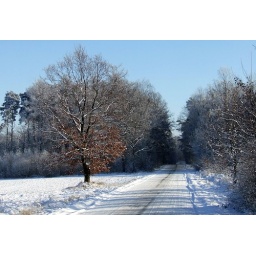
Snowy road in the forest (Bory Dolnoslaskie) connecting two small towns.